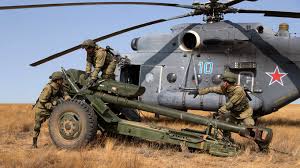
Label: Self Propelled Artillery